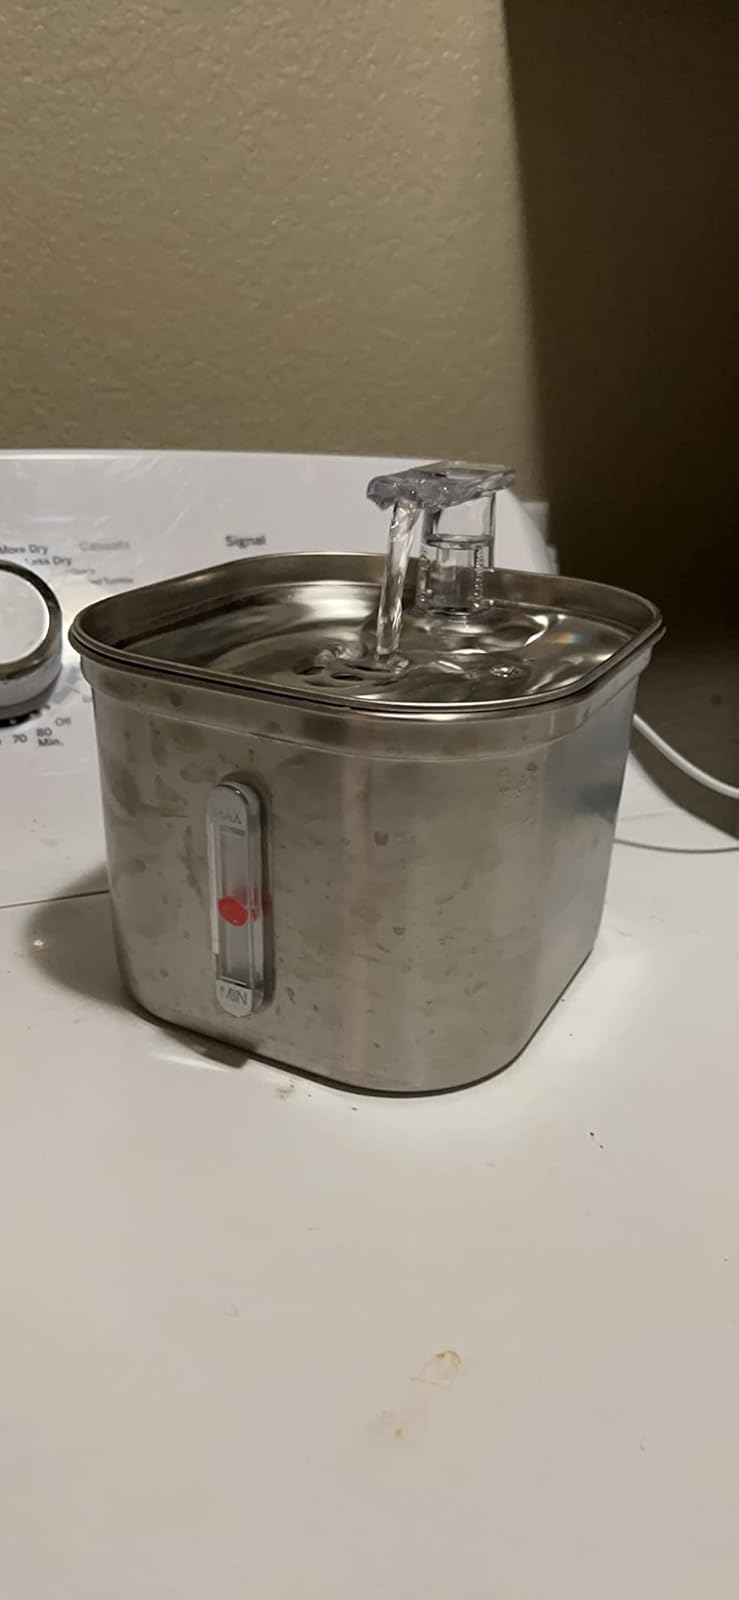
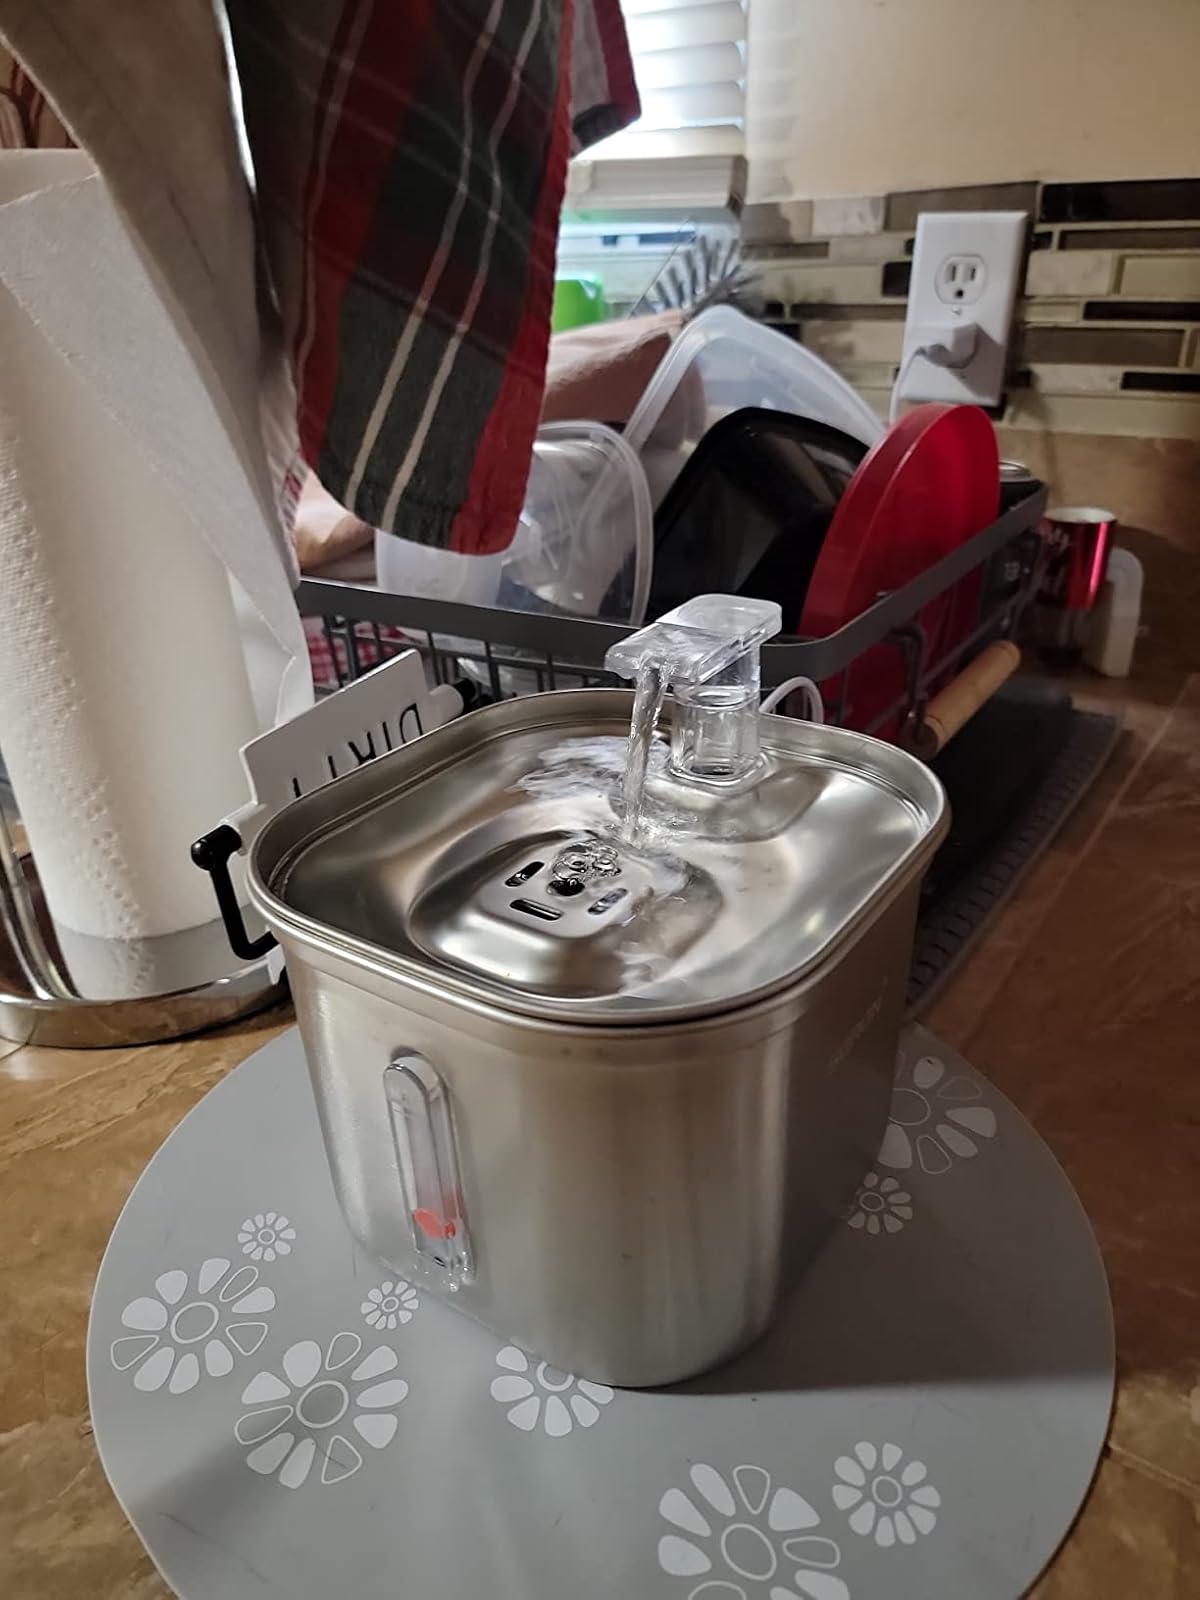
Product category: items_bowl
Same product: yes